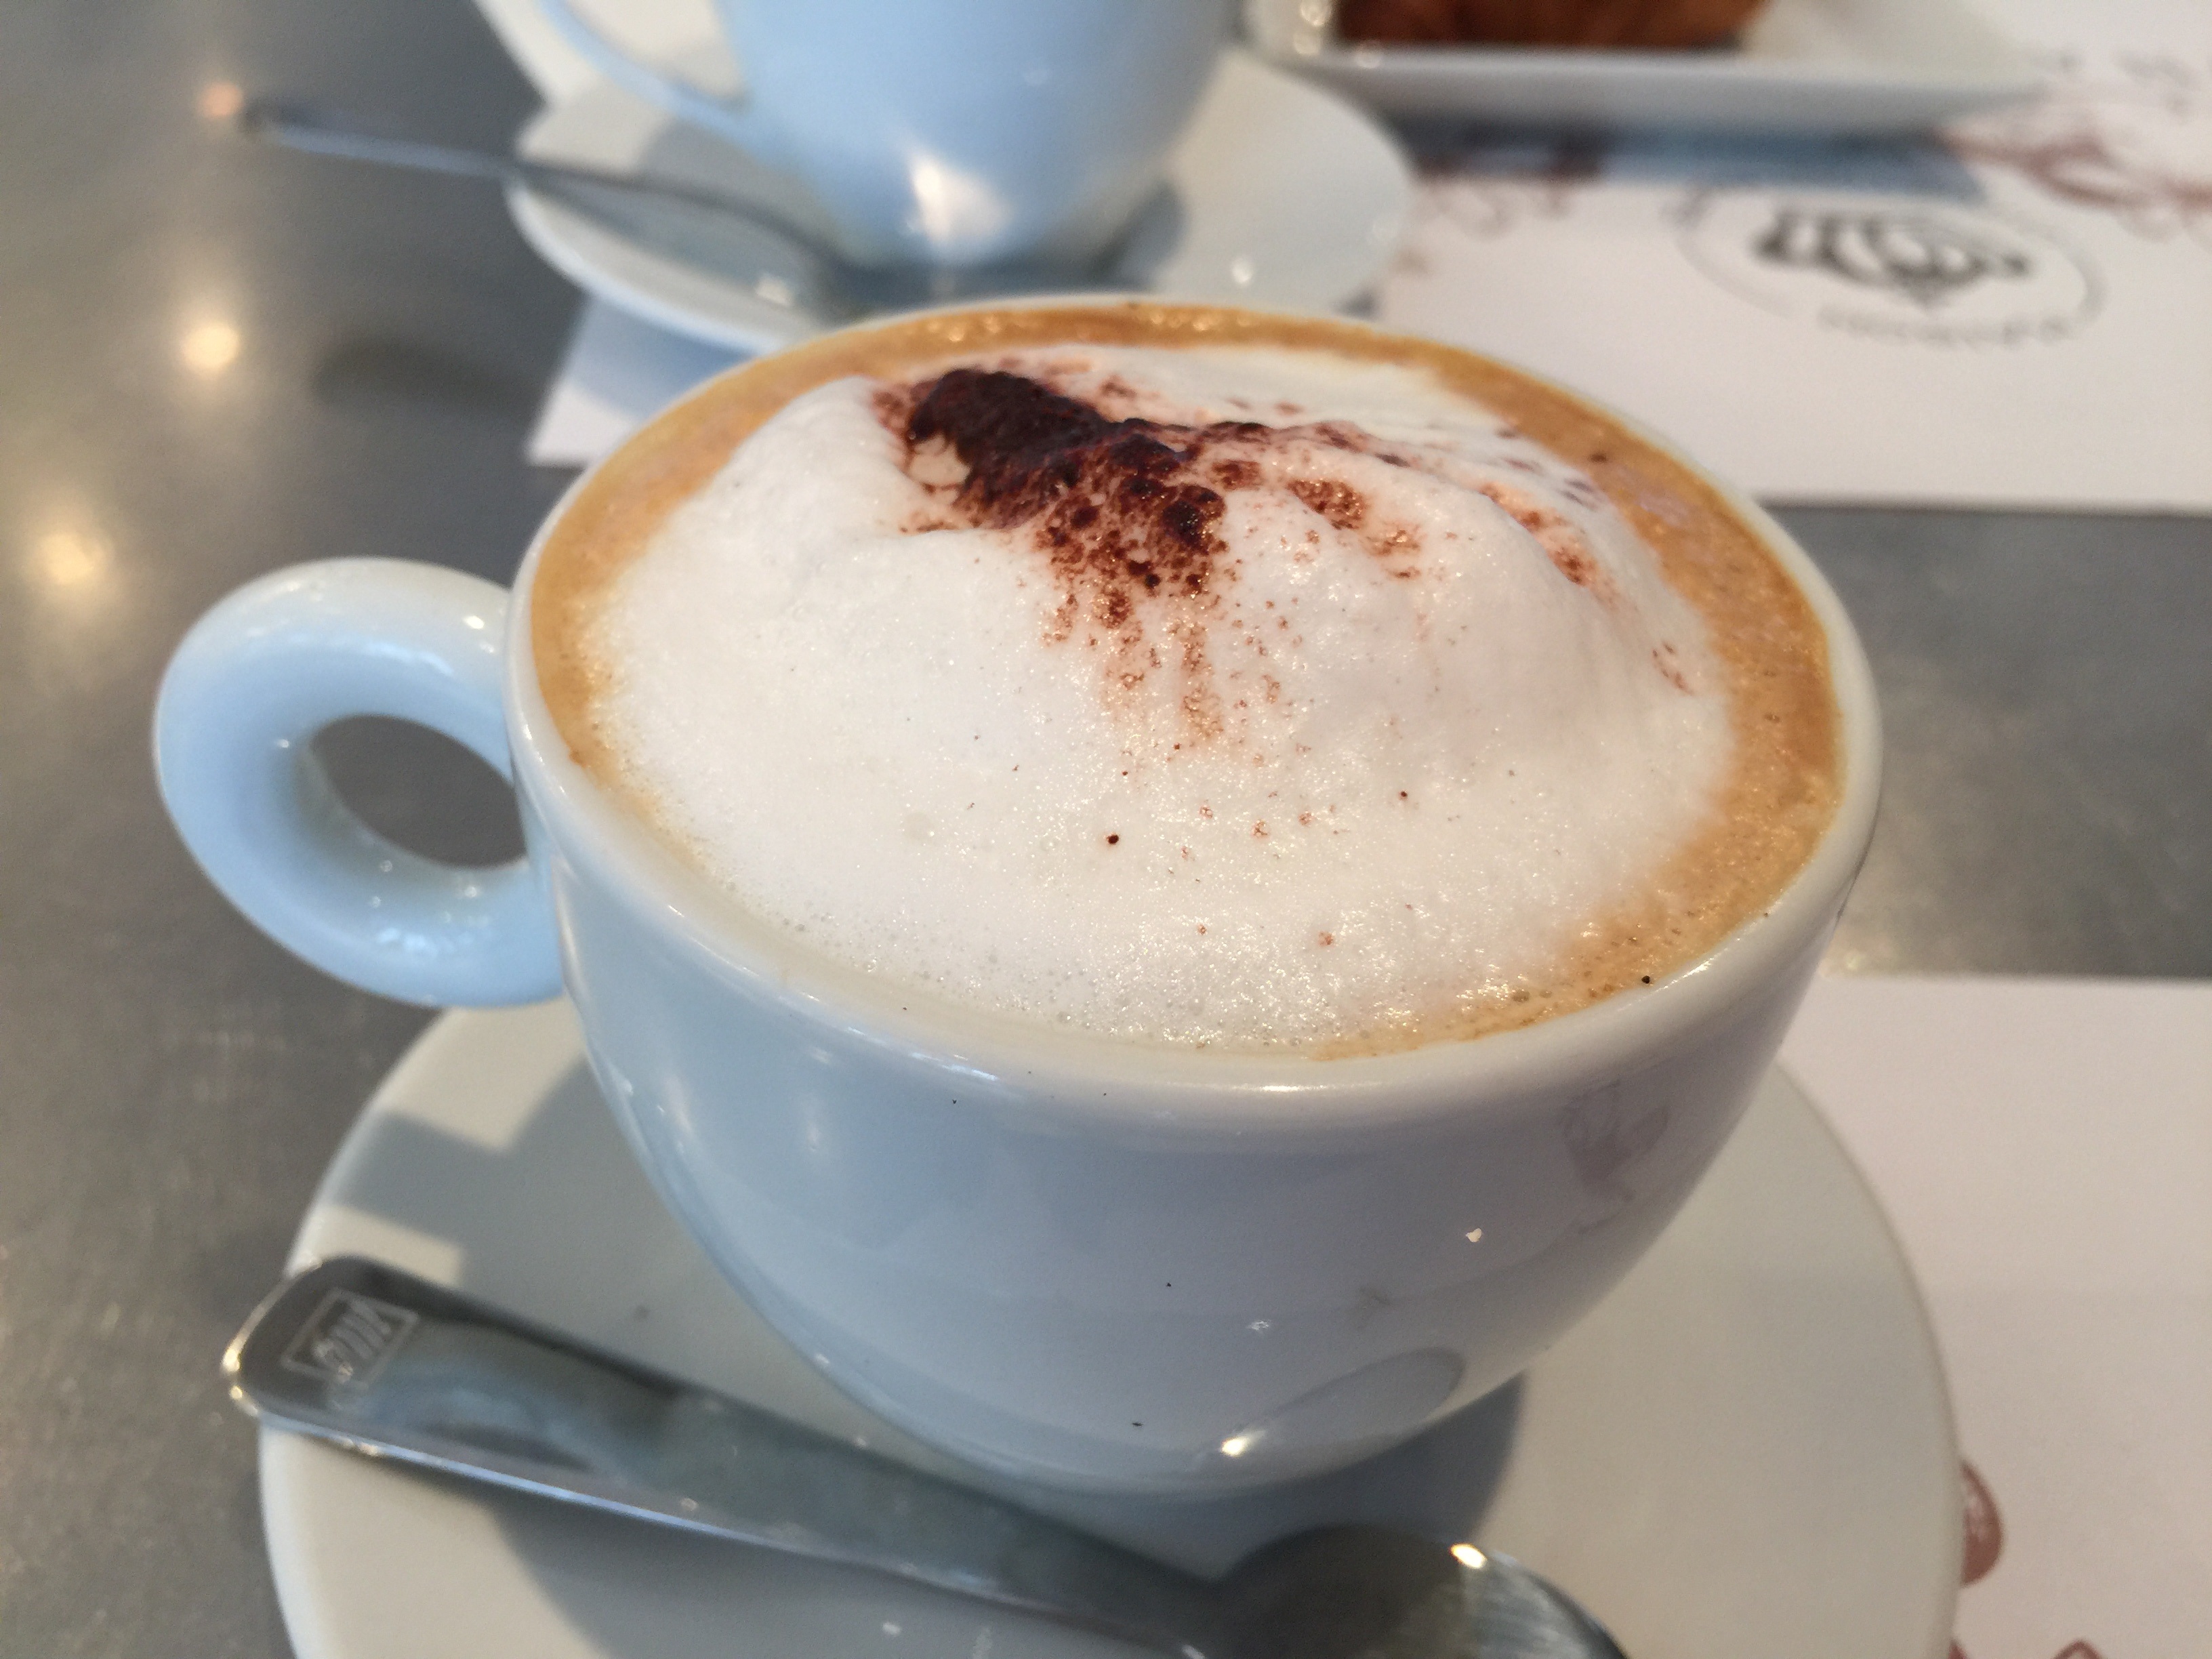
cafe, coffee shop, coffee, vintage, sweet, morning, restaurant, dark, foam, coffee bean, aroma, bean, cup, latte, cappuccino, fresh, brown, beverage, drink, breakfast, milk, espresso, mug, coffee cup, energy, cup of coffee, caffeine, sugar, hot, break, java, taste, mocha, coffee break, flavor, flat white, caf au lait, irish coffee, cortado, caff macchiato, coffee milk, ristretto, caff americano, salep, mocaccino, affogato